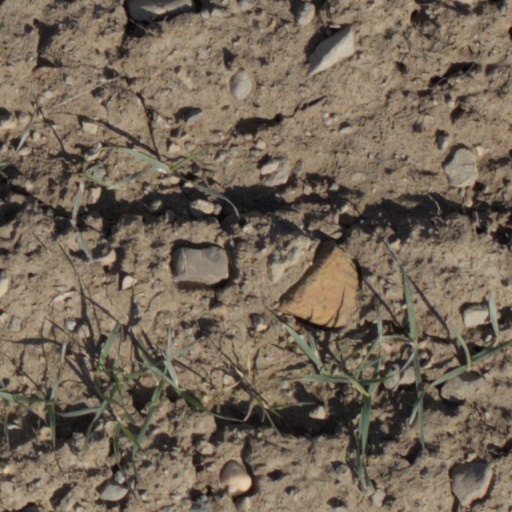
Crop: wheat